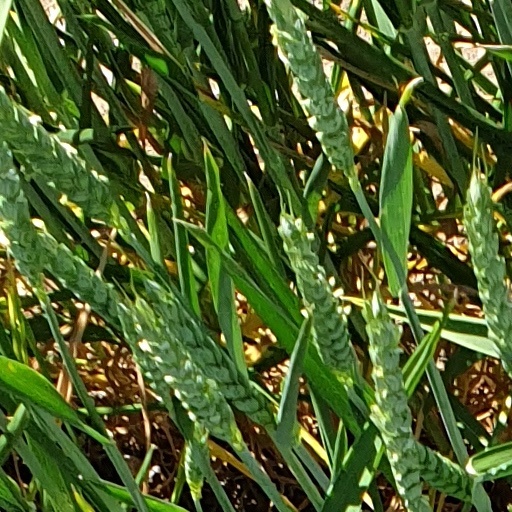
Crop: wheat